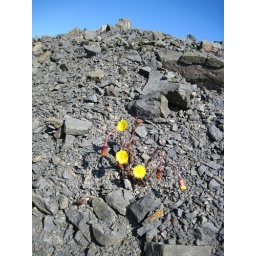
A touch of yellow in the grey grey stones